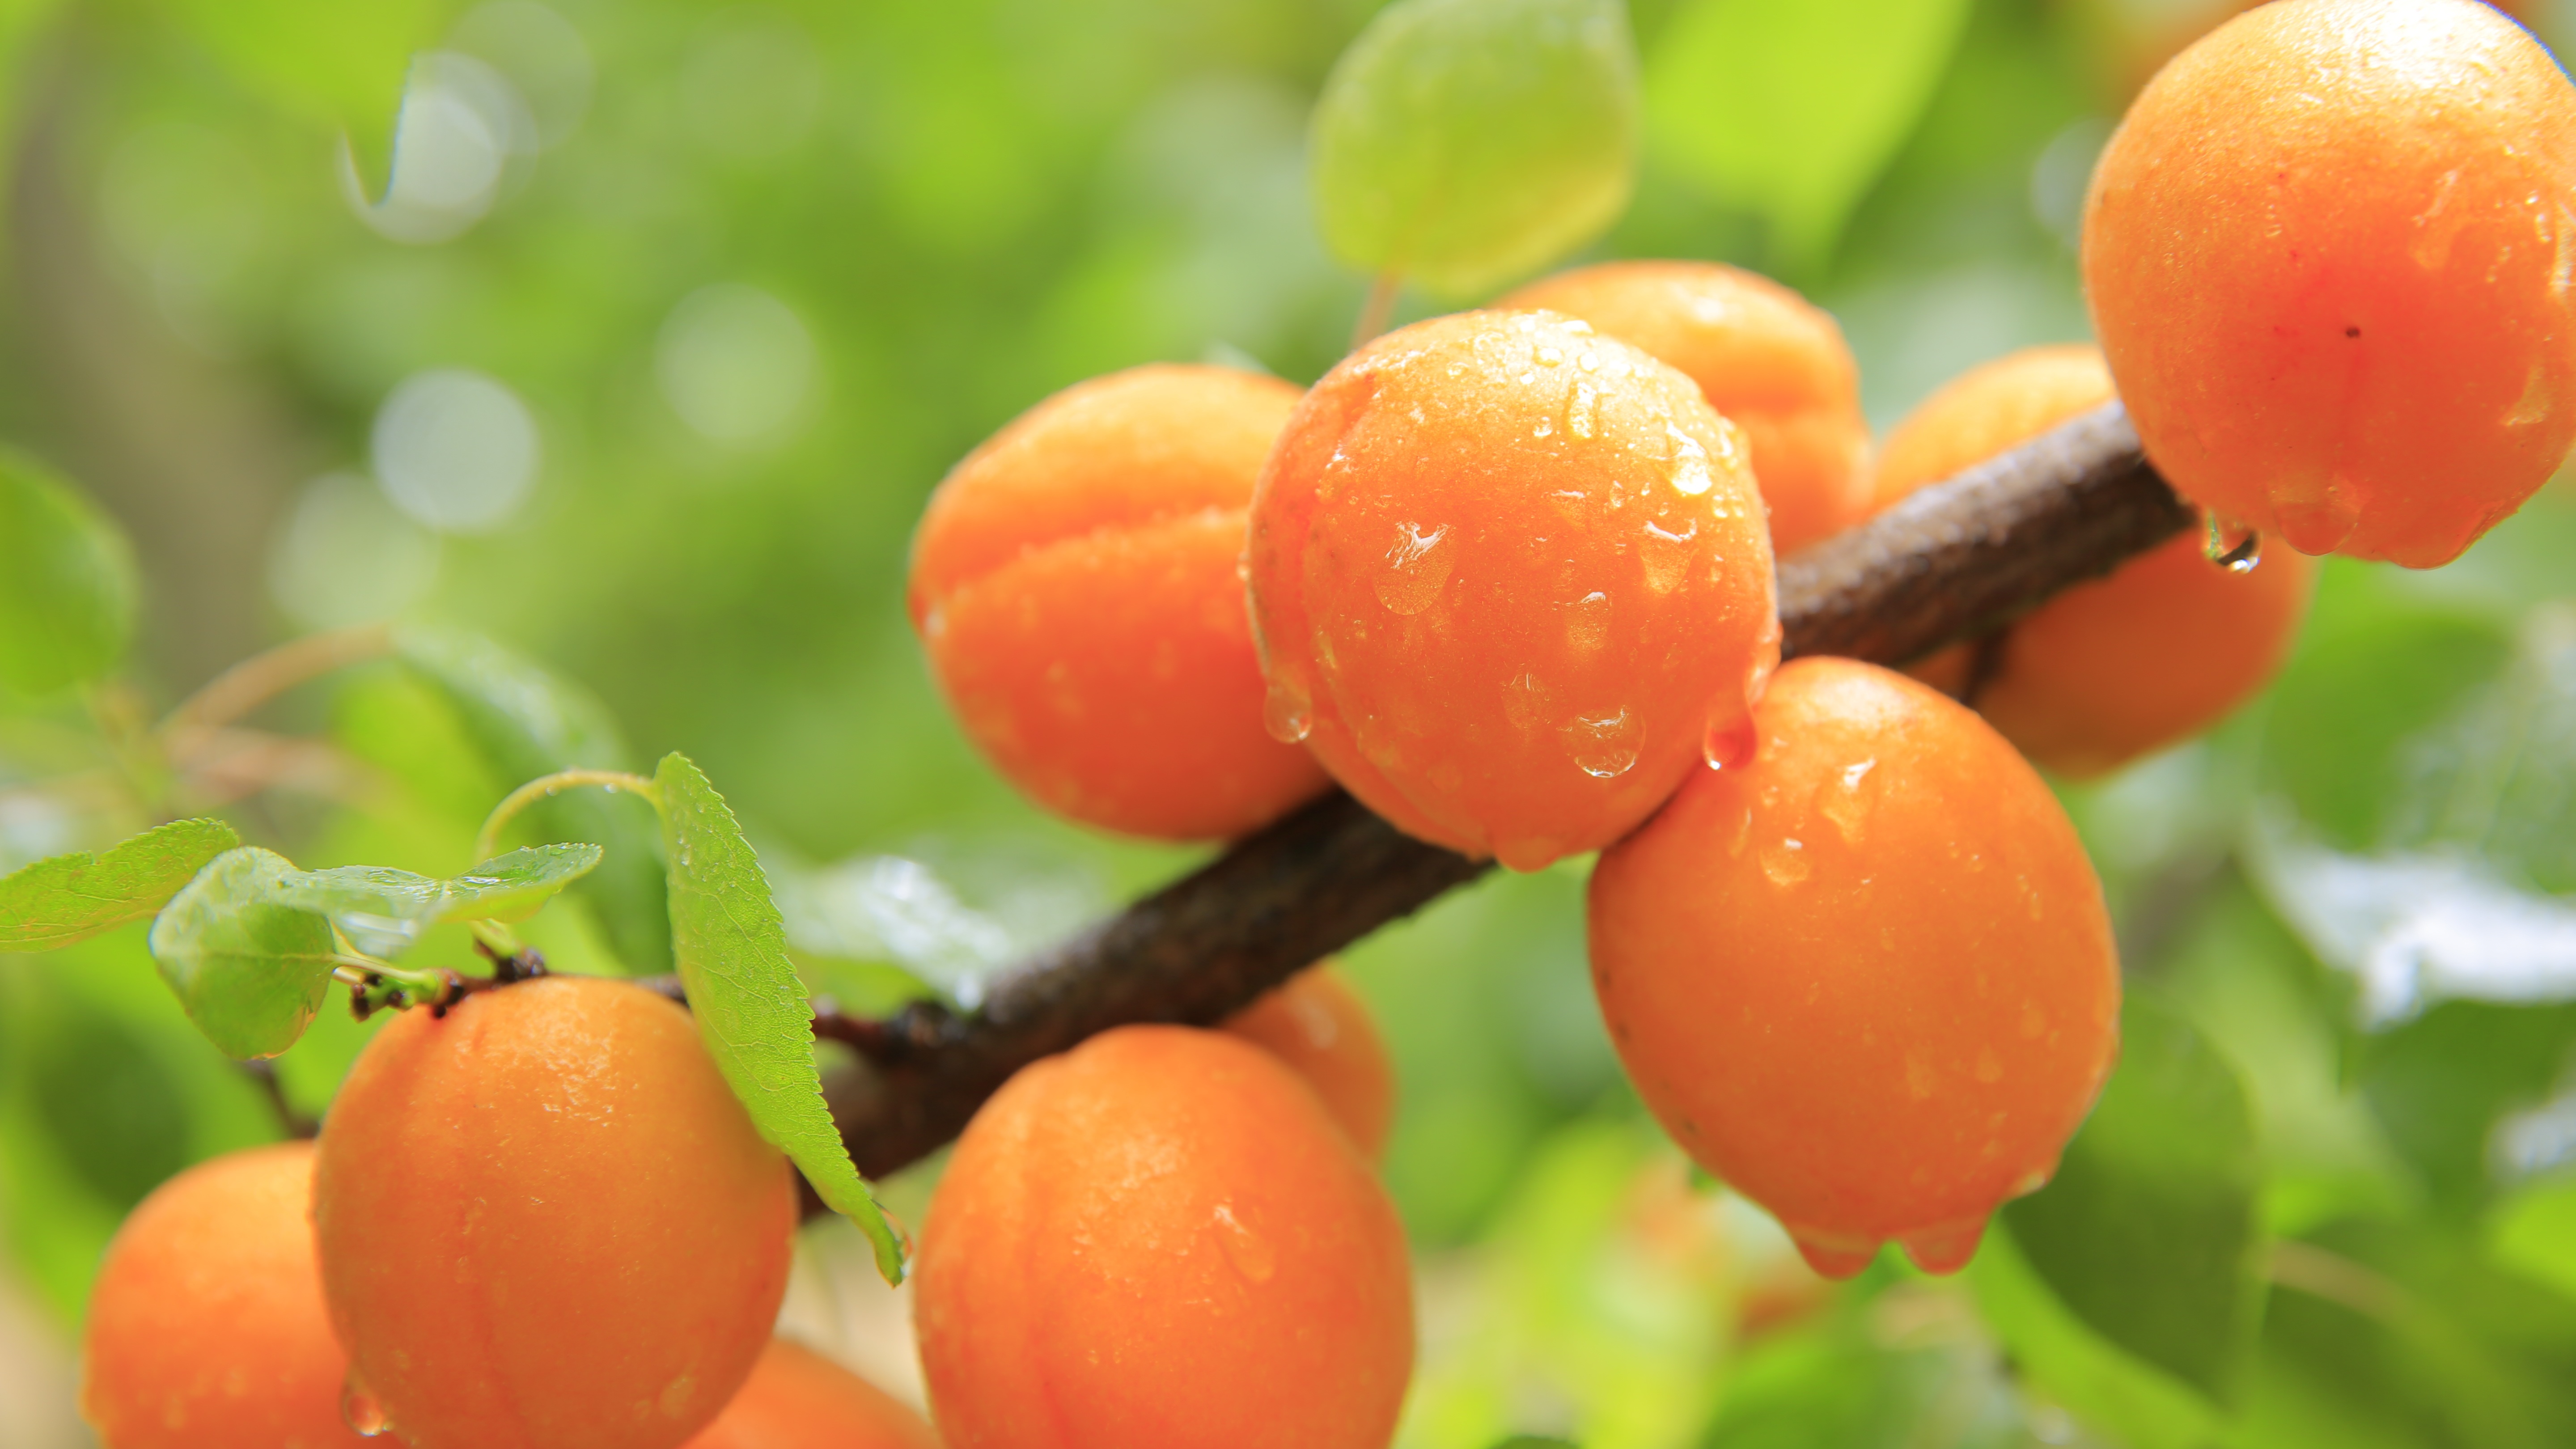
branch, plant, fruit, rain, flower, food, produce, vegetable, yellow, flora, apricot, shrub, peach, rose hip, macro photography, peaches, apricots, flowering plant, water drops, acerola, malpighia, land plant